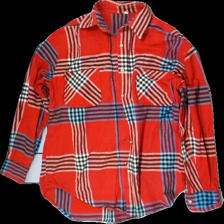
View: front
Type: Shirt
Category: Ladies
Brand: Not in the list
Brand text on label: not Applicable
Colors: Blue, White, Red, Multicolor
Material: 100% Cott
Cut: Regular
Size: 38
Season: All
Price range: 50-100
Recommended usage: Reuse
Comment: Vintage